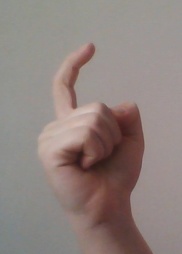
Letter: ra